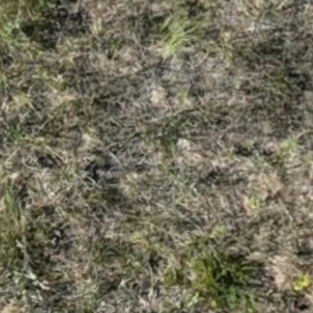
Month: july